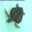
Label: turtle